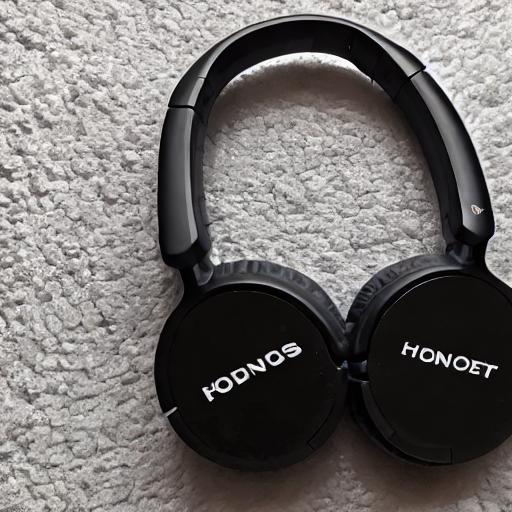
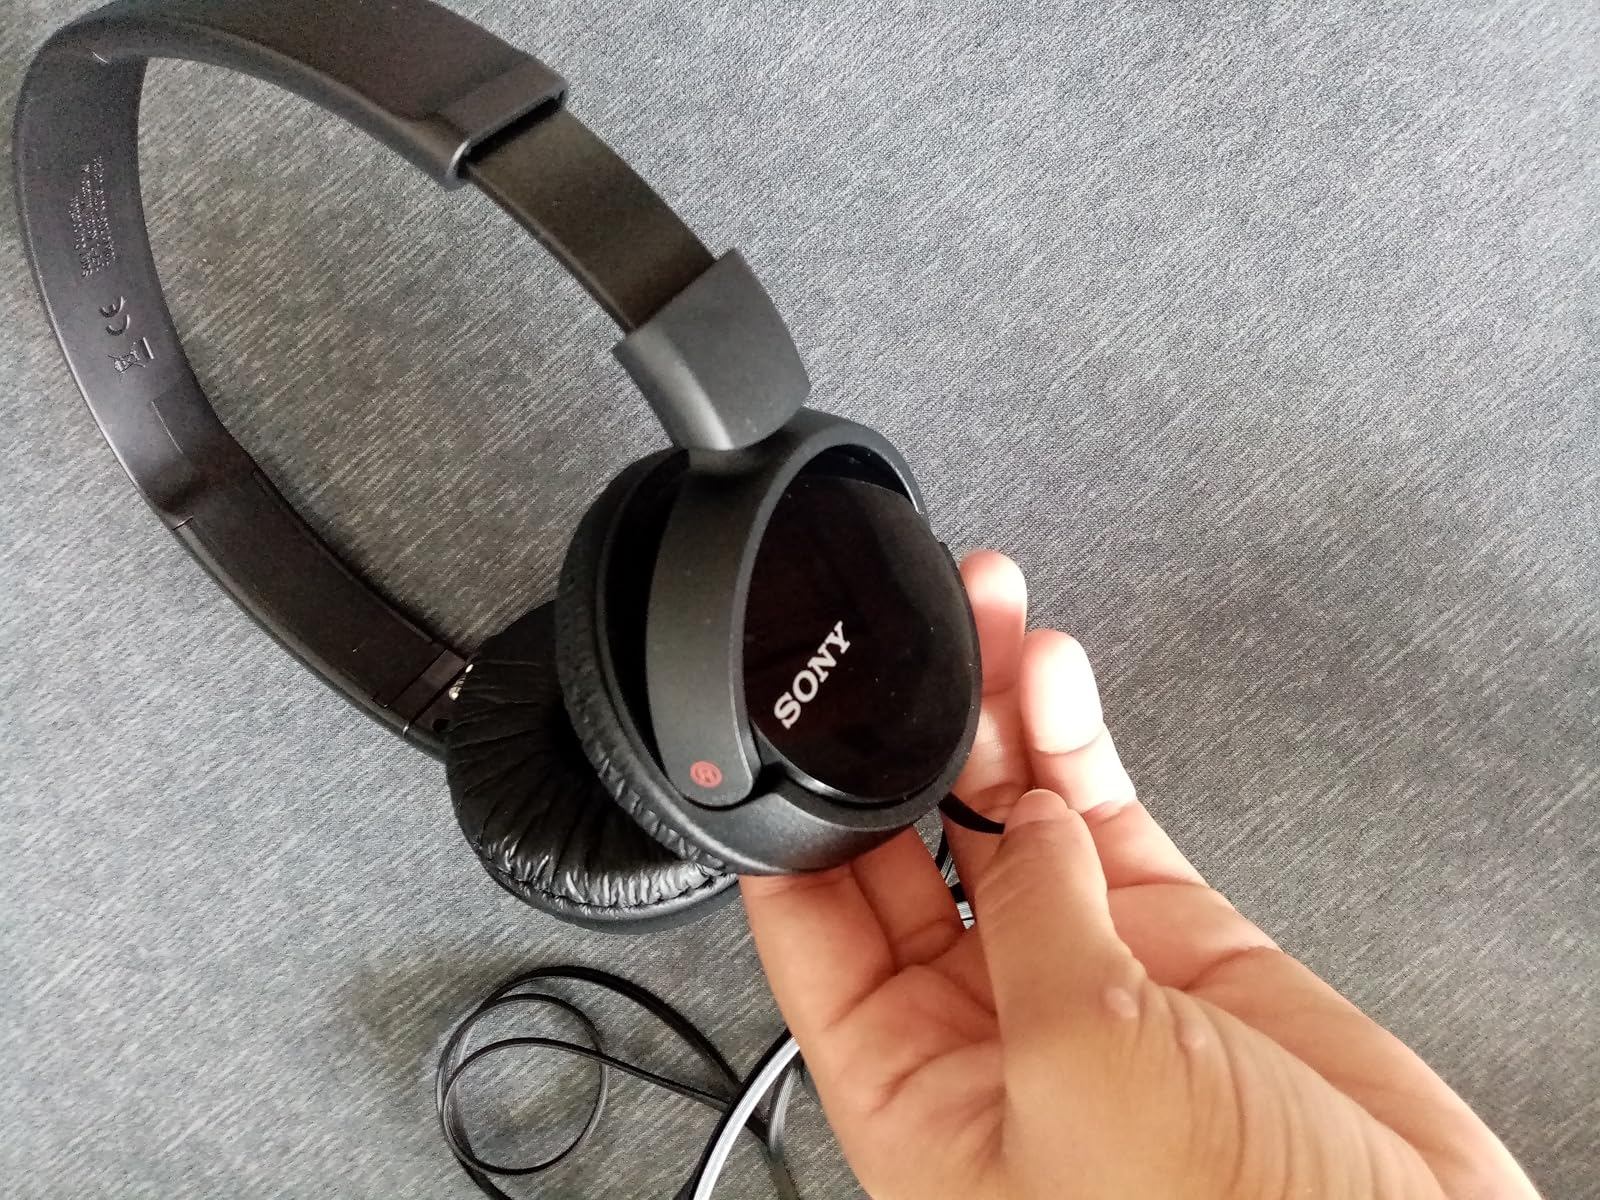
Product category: headphones
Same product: no